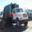
Label: truck